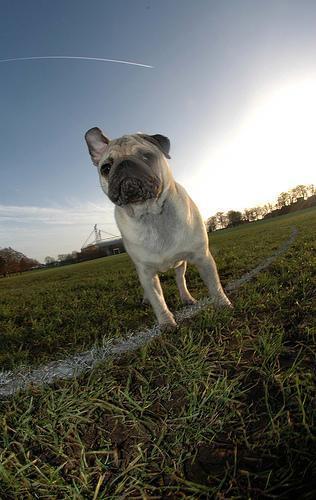
pug